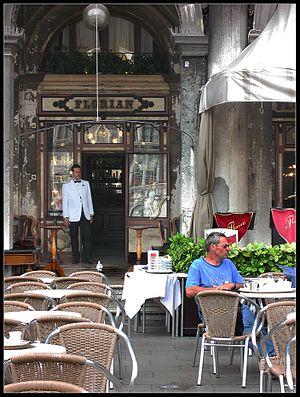
Venise est une ville côtière du nord-est de l'Italie, sur les rives de la mer Adriatique. Elle s'étend sur un ensemble de 121 petites îles séparées par un réseau de canaux et reliées par 435 ponts. Située au milieu de la lagune vénète, entre les estuaires du Pô et du Piave, Venise est renommée pour cet emplacement exceptionnel ainsi que pour son architecture et son patrimoine culturel, qui lui valent une inscription au patrimoine mondial de l'UNESCO.